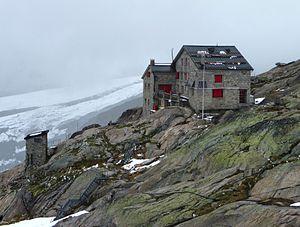
La cabane du Mont-Rose est un refuge de montagne du Club alpin suisse situé à 2 882 m d'altitude dans le canton du Valais. Un nouveau bâtiment a été construit et inauguré en 2009. Le projet de construction a été élaboré par l'École polytechnique fédérale de Zurich en collaboration avec le Club alpin suisse.